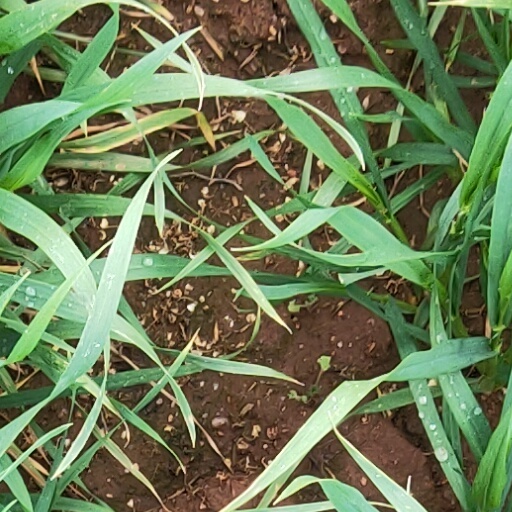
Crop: wheat